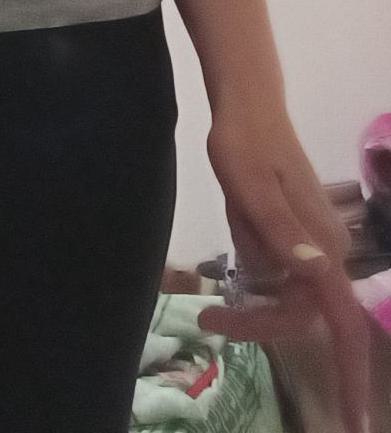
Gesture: no_gesture